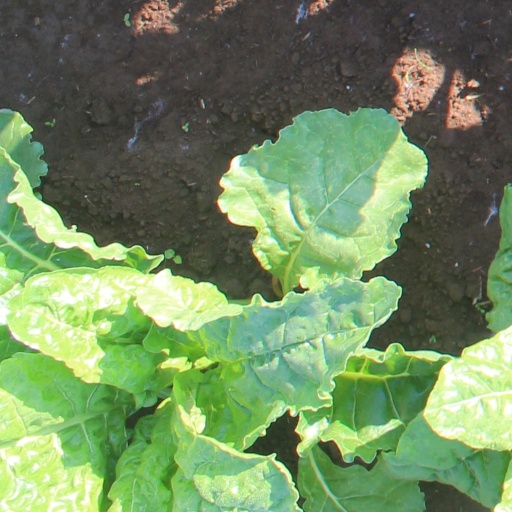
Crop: sugar beet